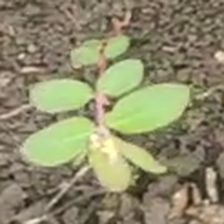
Weed species: Choti_dudhi_(Euphorbia_hirta)